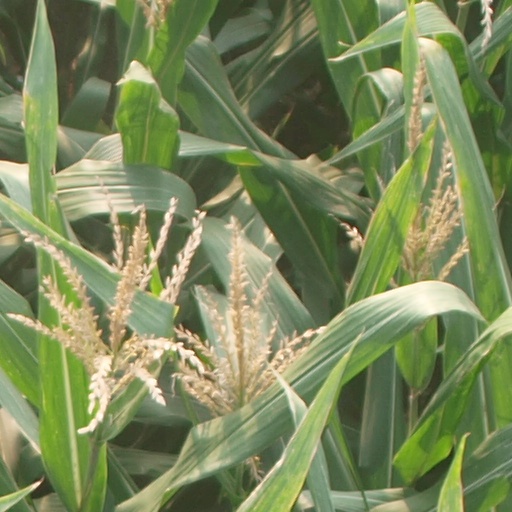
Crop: maize; corn